MythBusters

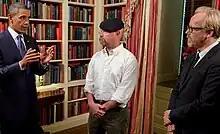
At the White House

On October 18, 2010, President Barack Obama, as part of the White House Science Fair, announced he had taped a segment of "MythBusters" and would appear on December 8, 2010. Obama's segment covered the Archimedes solar ray myth.